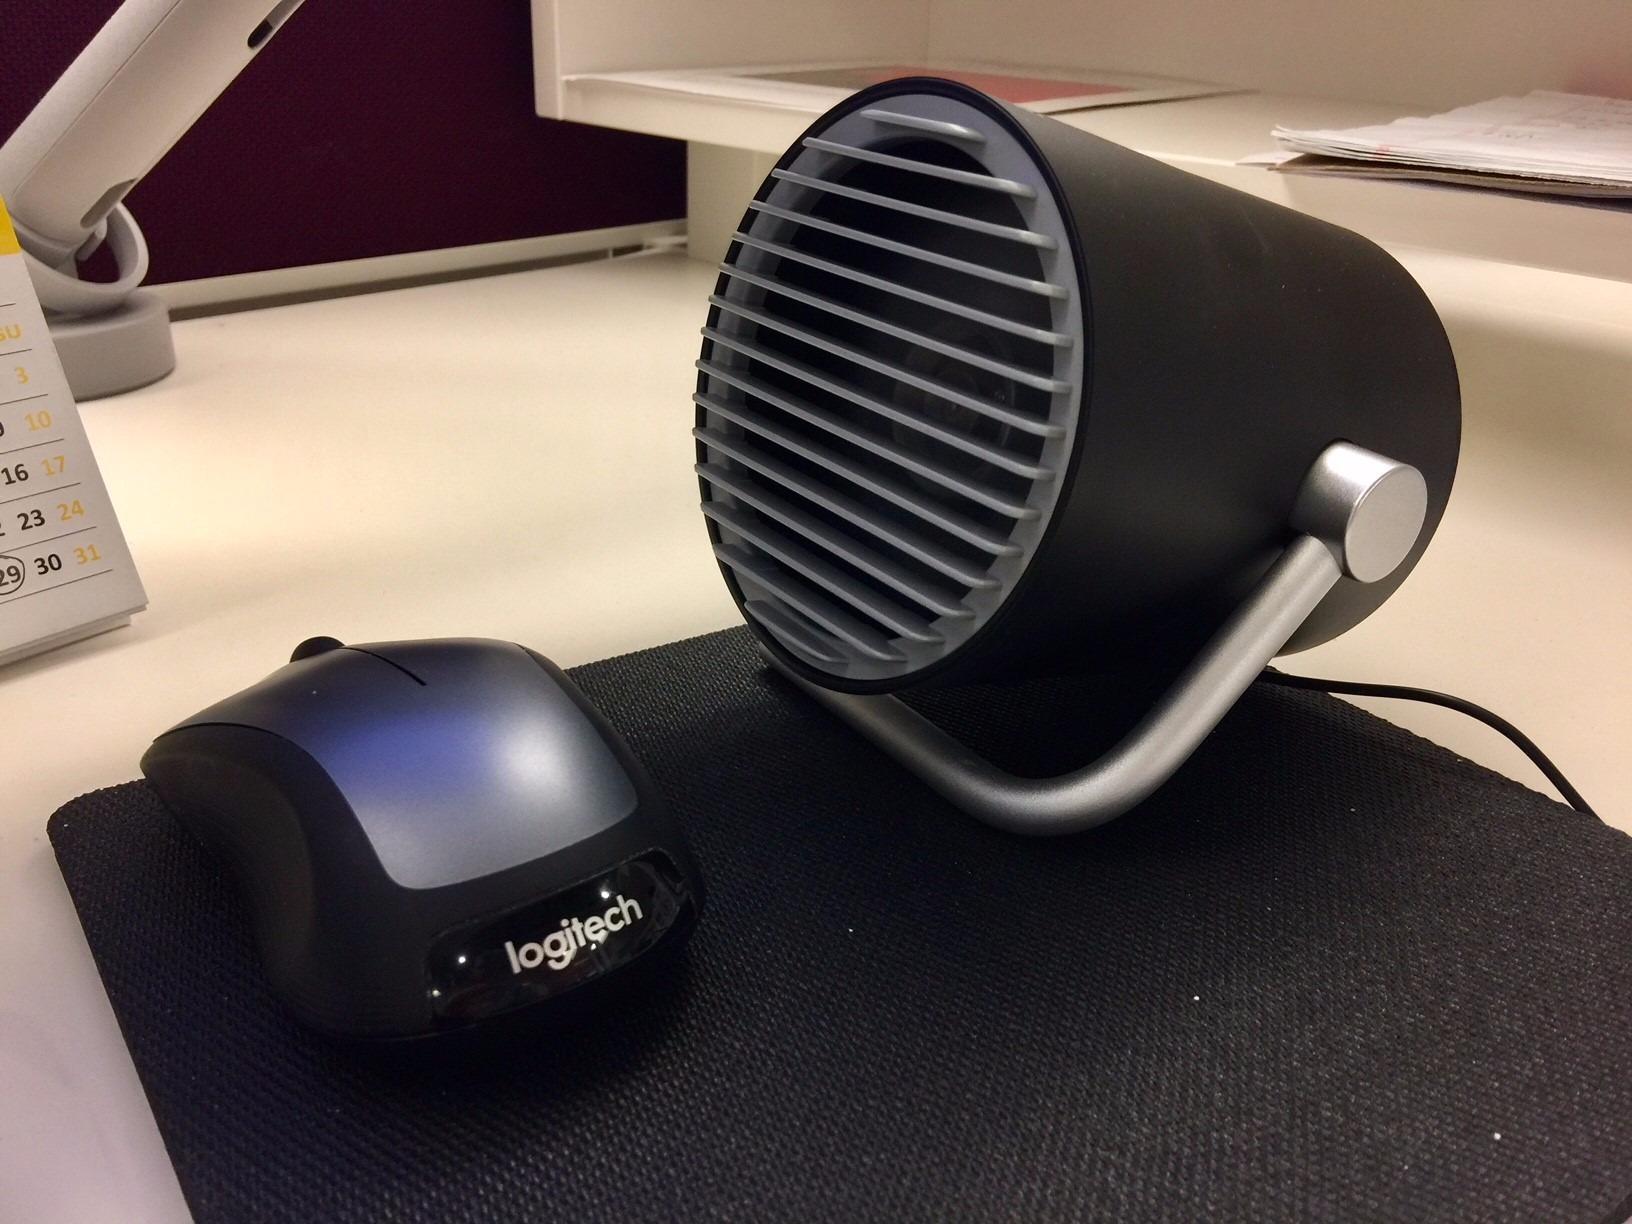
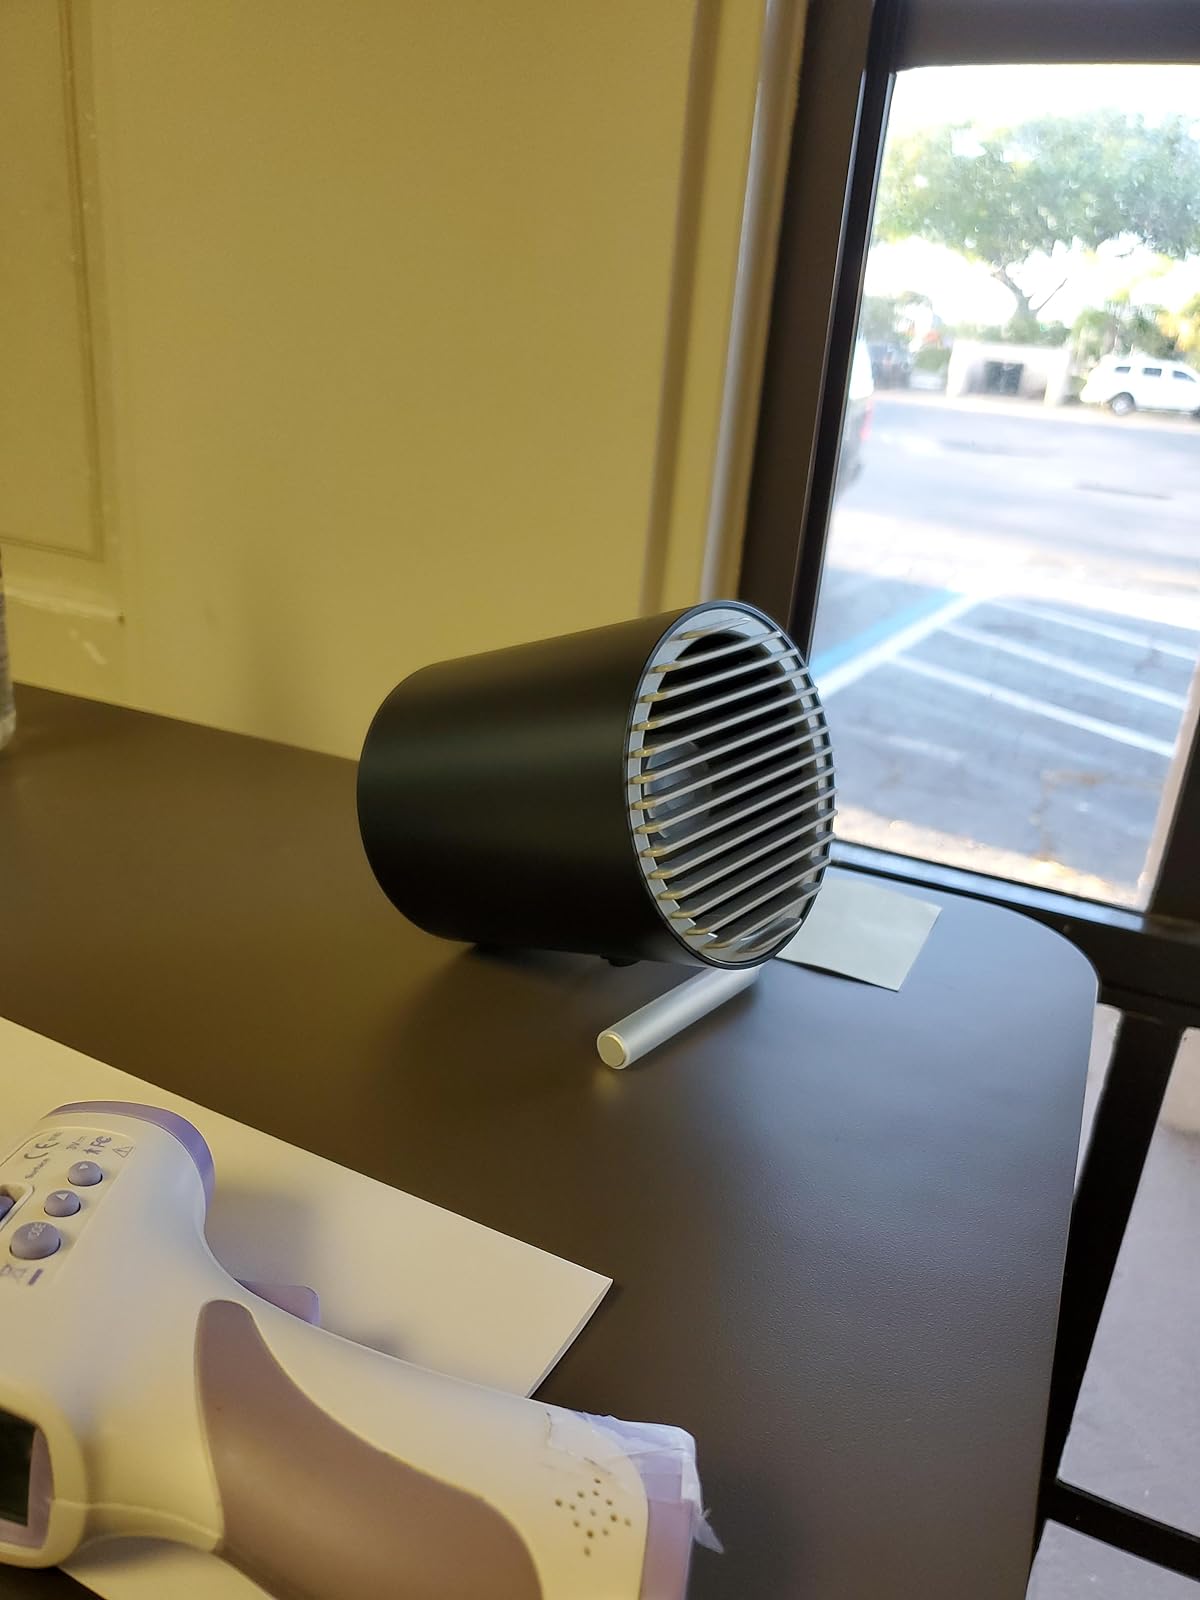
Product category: fan
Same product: yes